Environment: real
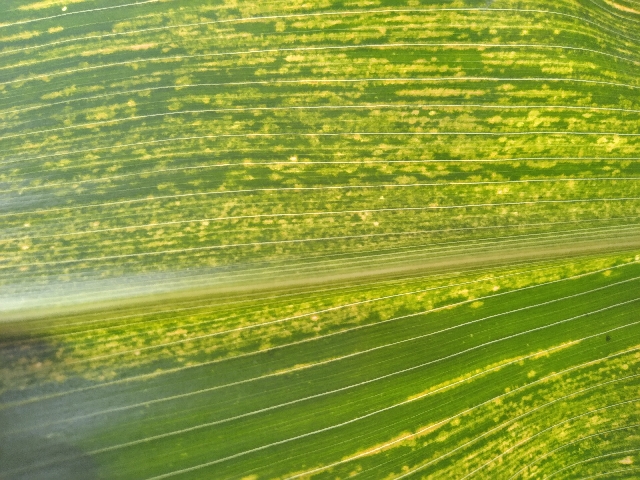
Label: lethal_necrosis